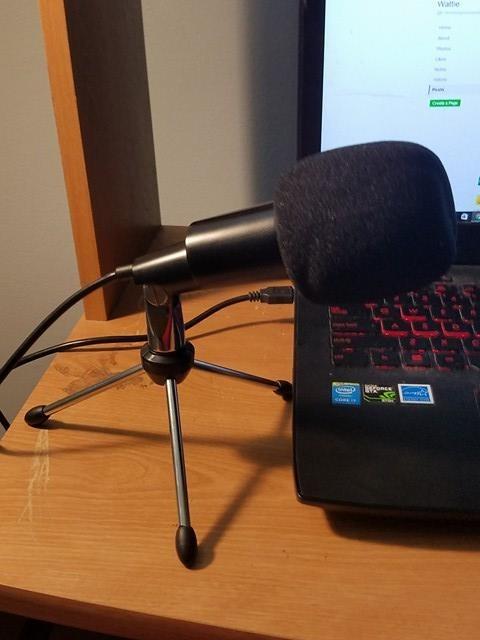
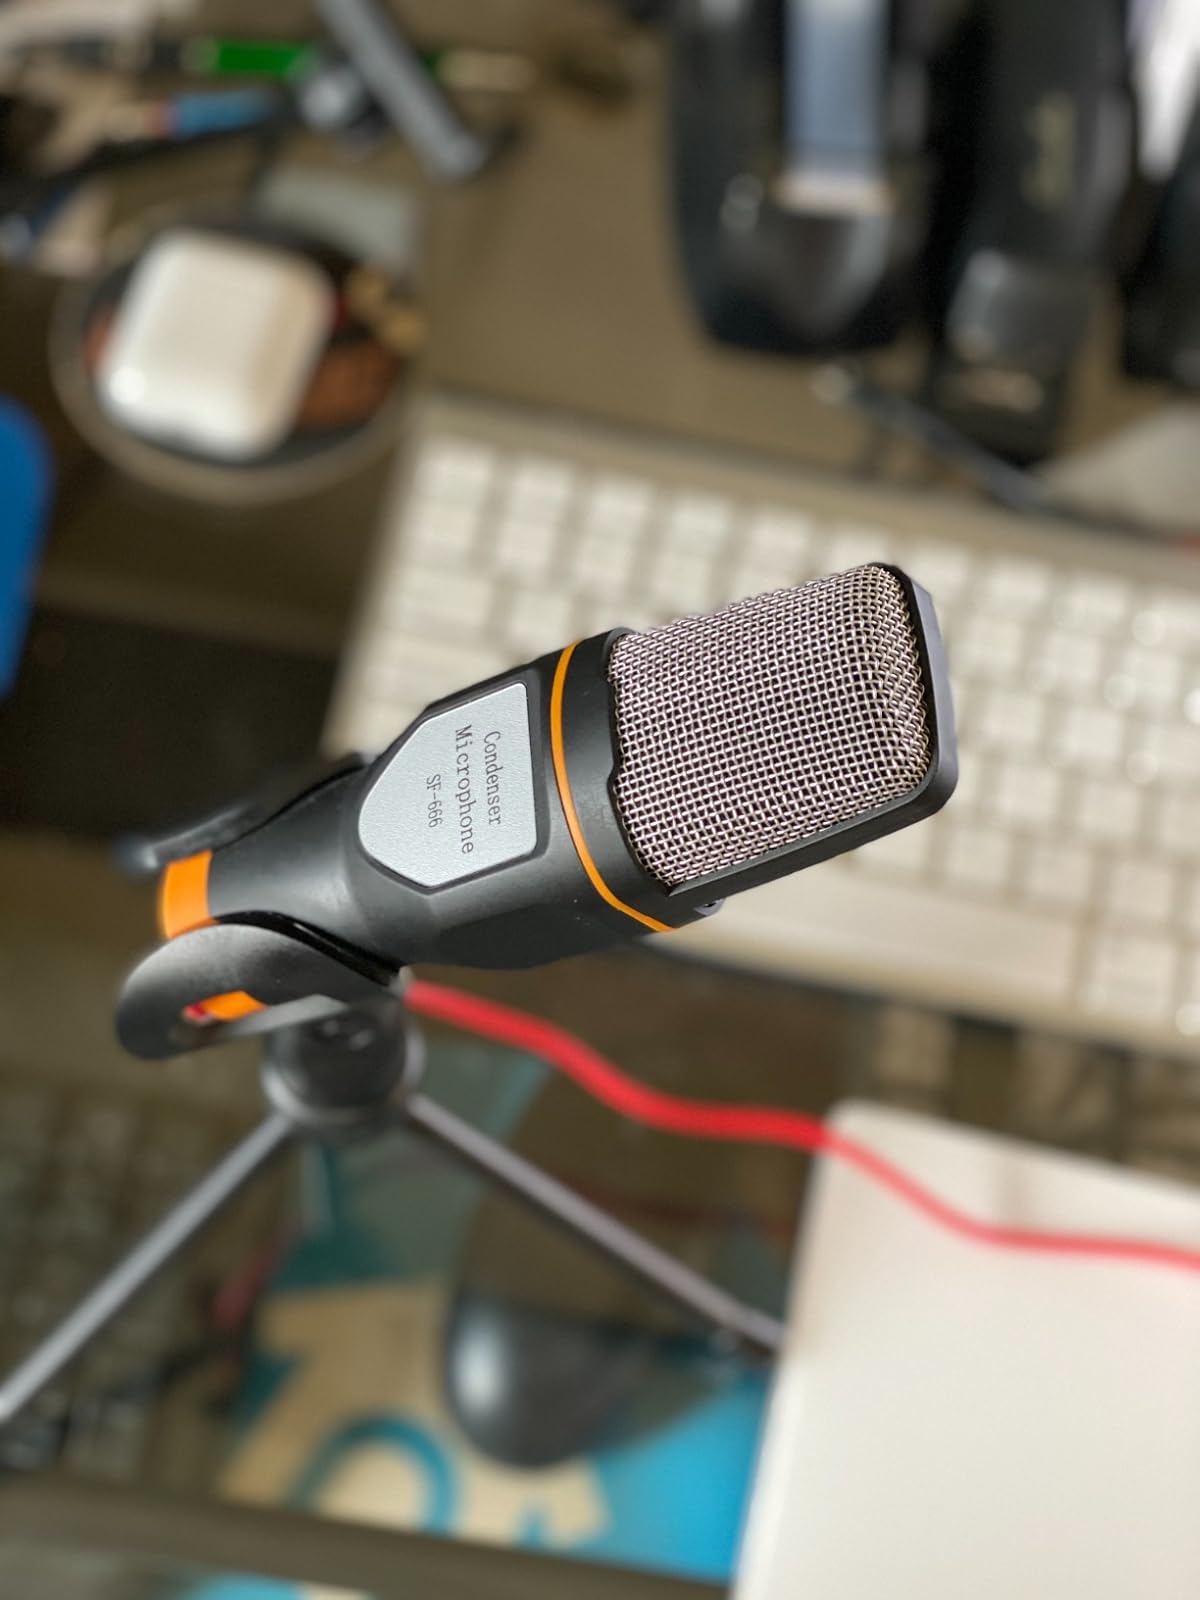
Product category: microphone
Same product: no